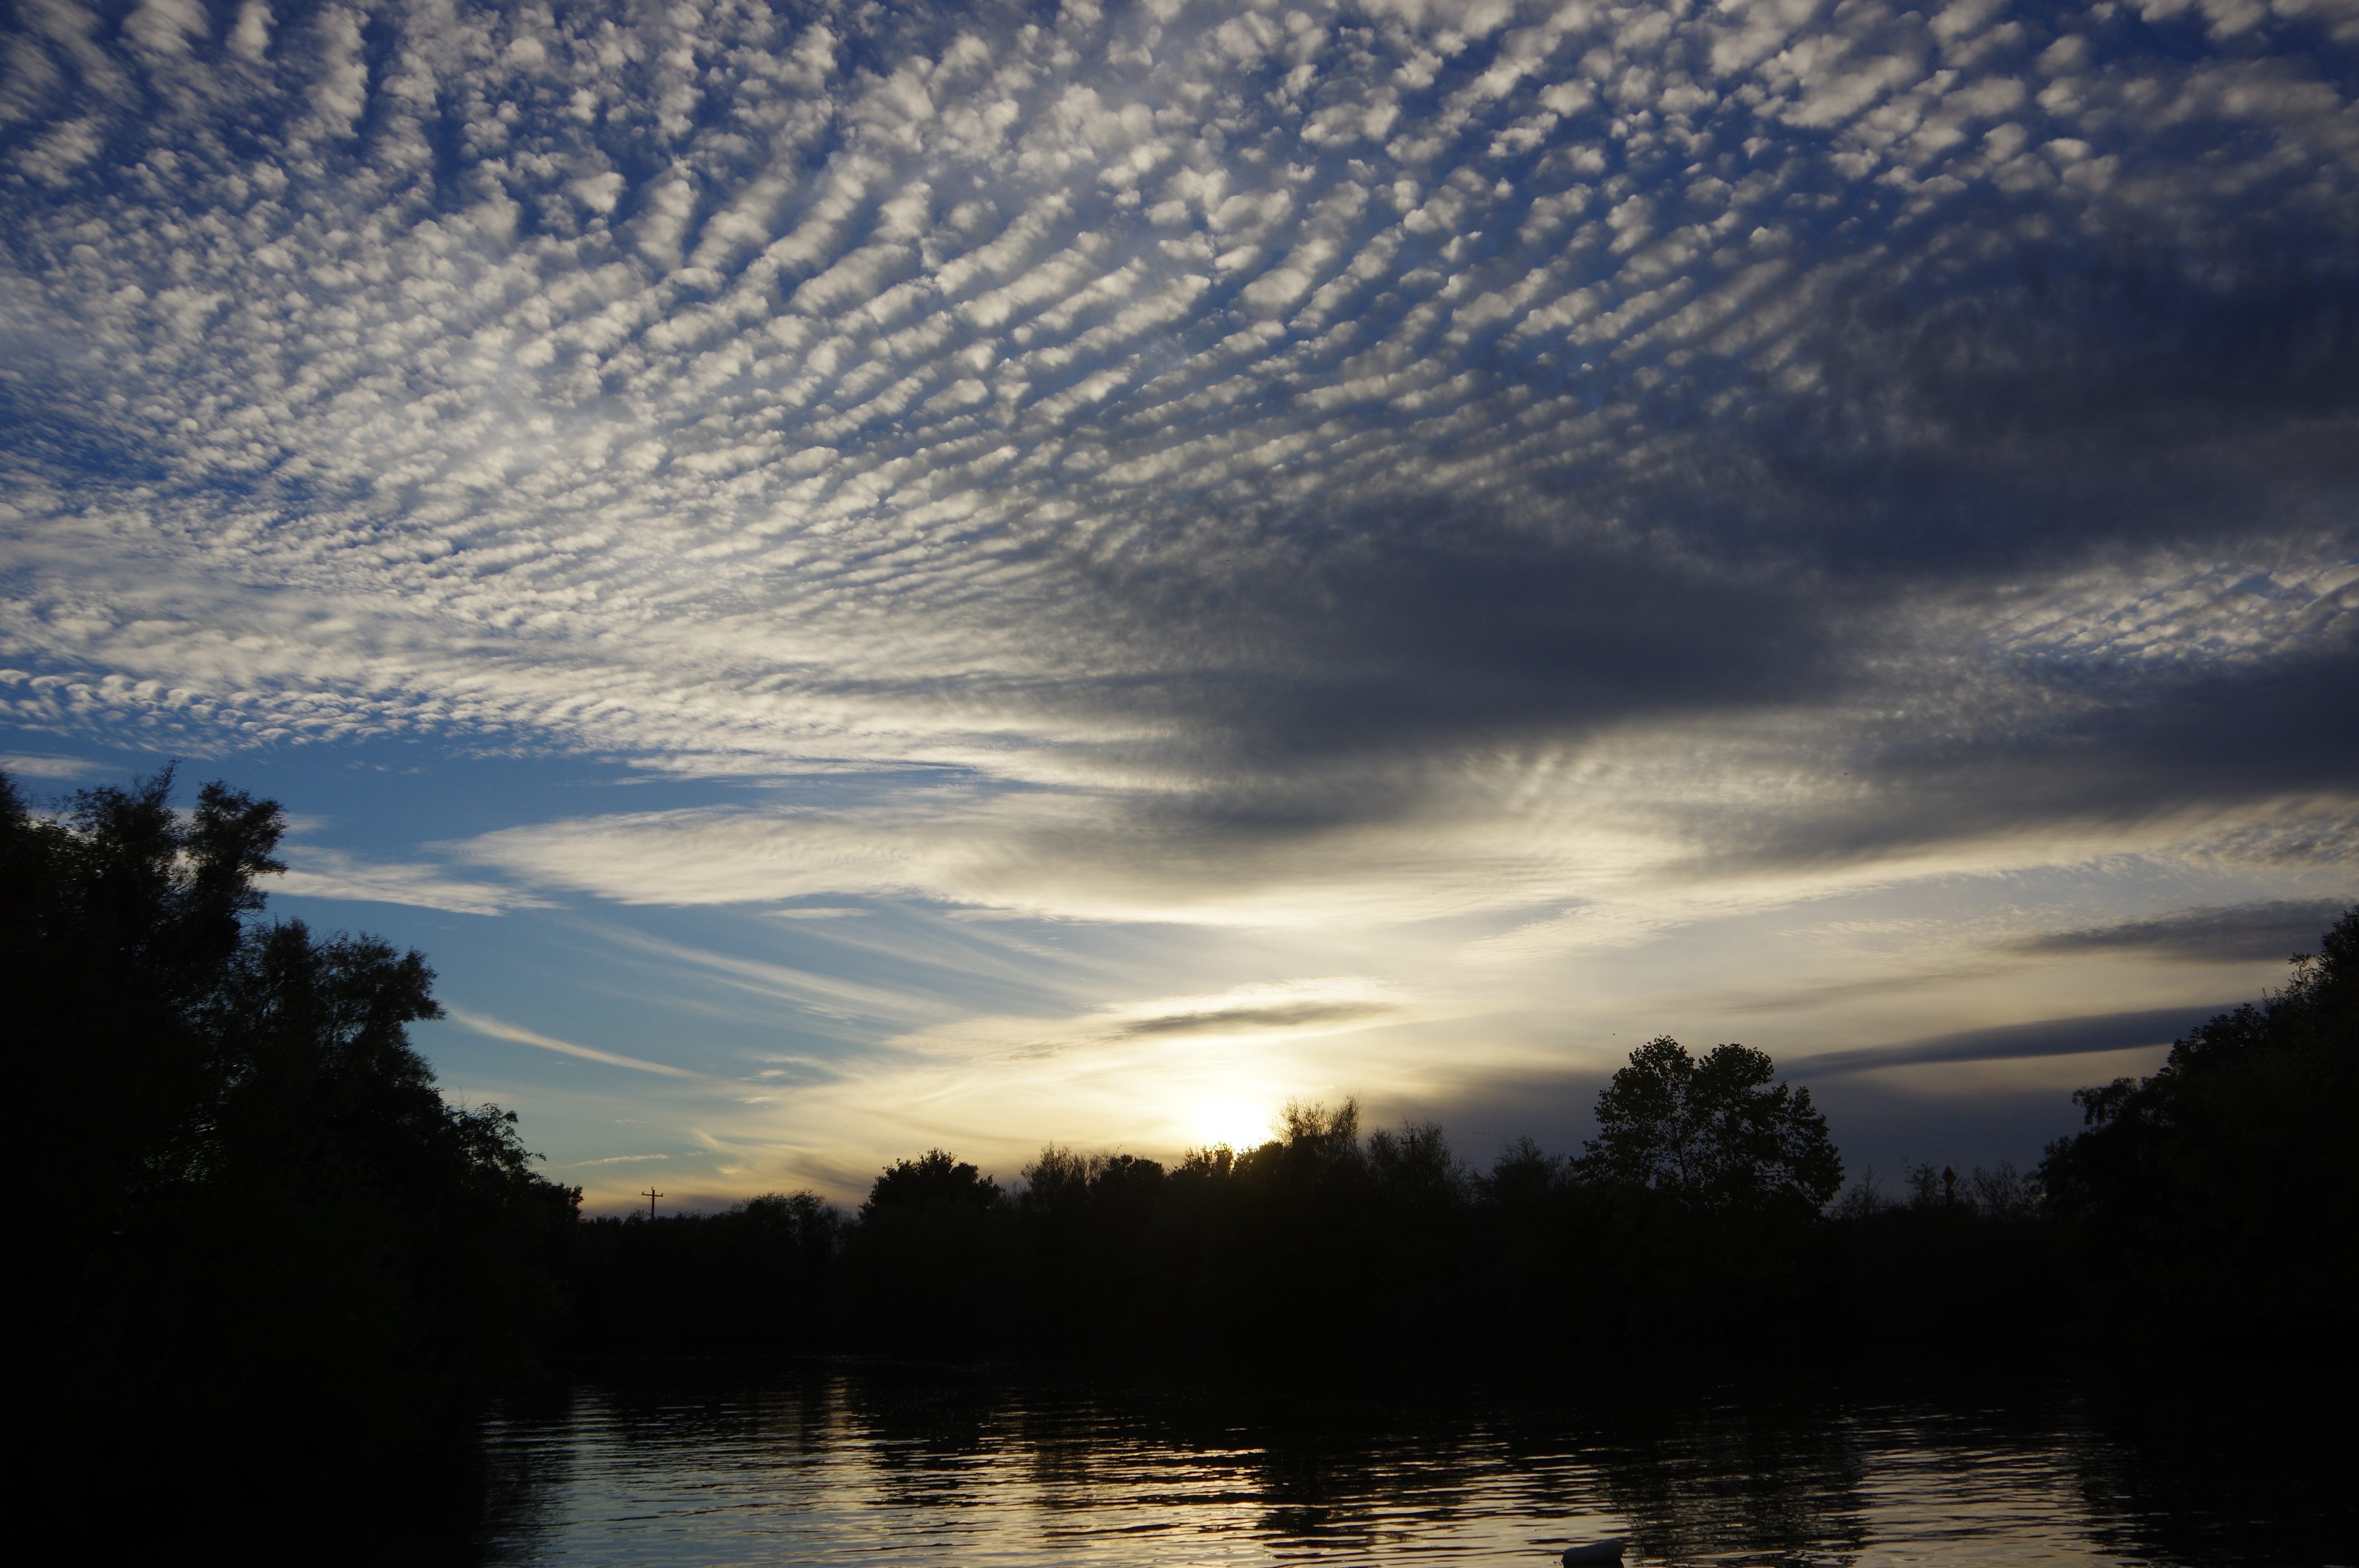
sea, nature, horizon, cloud, sky, sunrise, sunset, sunlight, morning, lake, dawn, river, dusk, evening, pattern, reflection, clouds, loch, afterglow, evening sky, meteorological phenomenon